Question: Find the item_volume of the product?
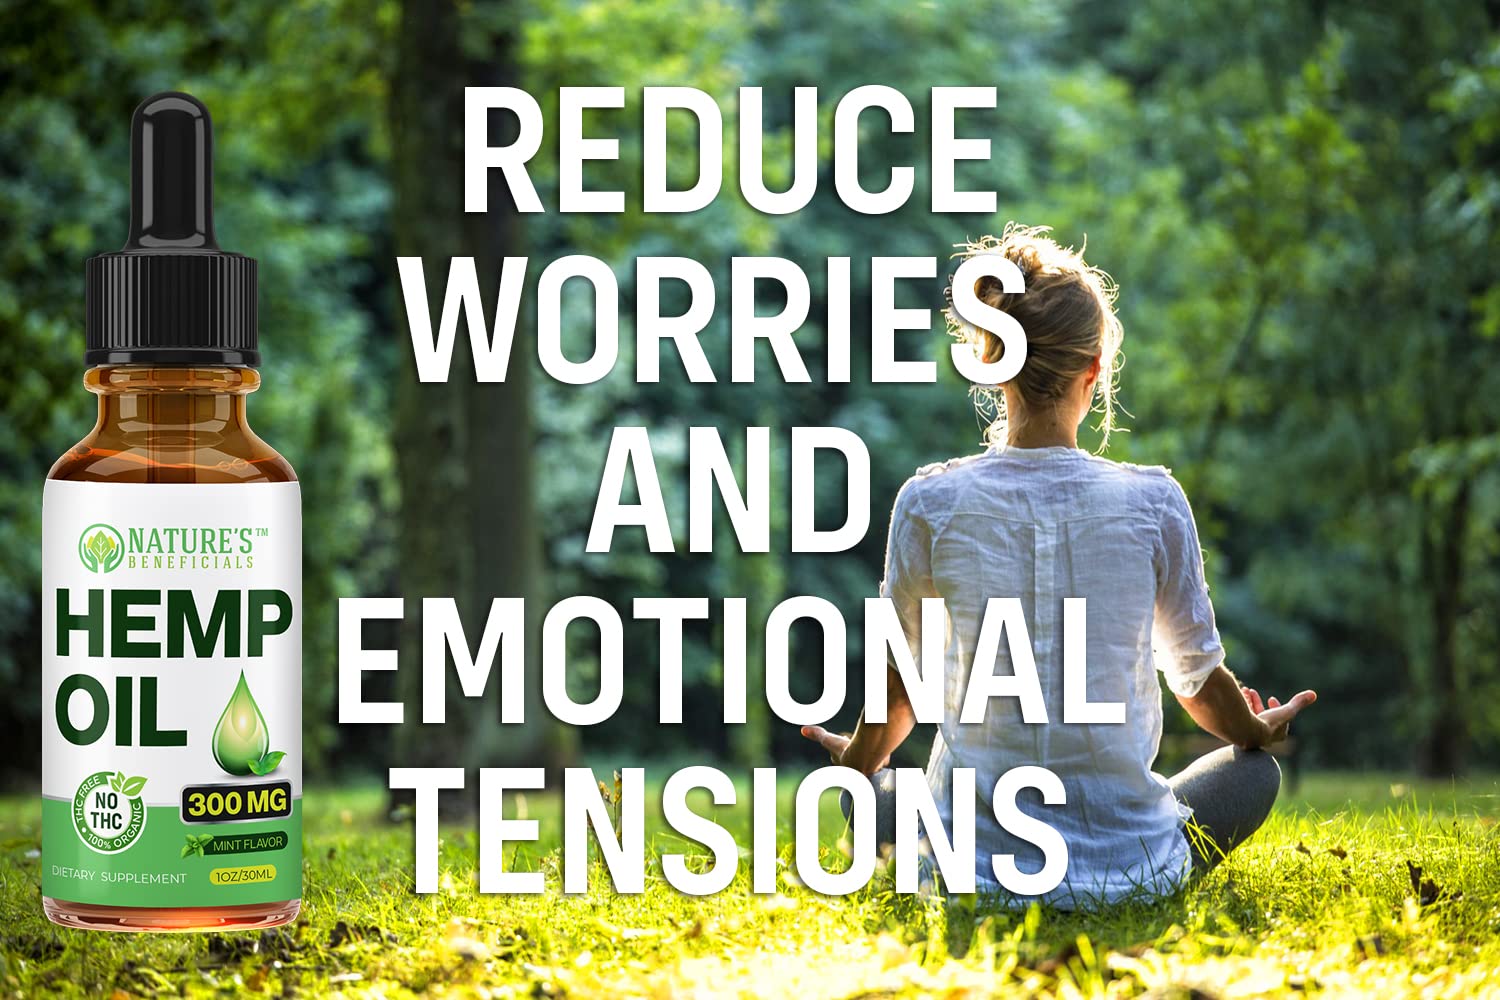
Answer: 1.0 fluid ounce